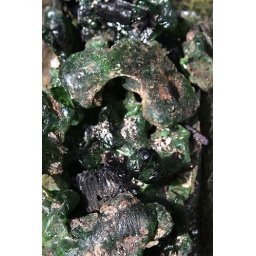
Im sure thats a face in the molten glass